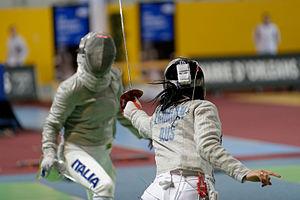
La Russe Yana Egorian (de dos) affronte l'Italienne Irene Vecchi (de face) en 16e de finales du Trophée BNP-Paribas Grand Prix FIE, première étape de la Coupe du monde de sabre dames, à Orléans.